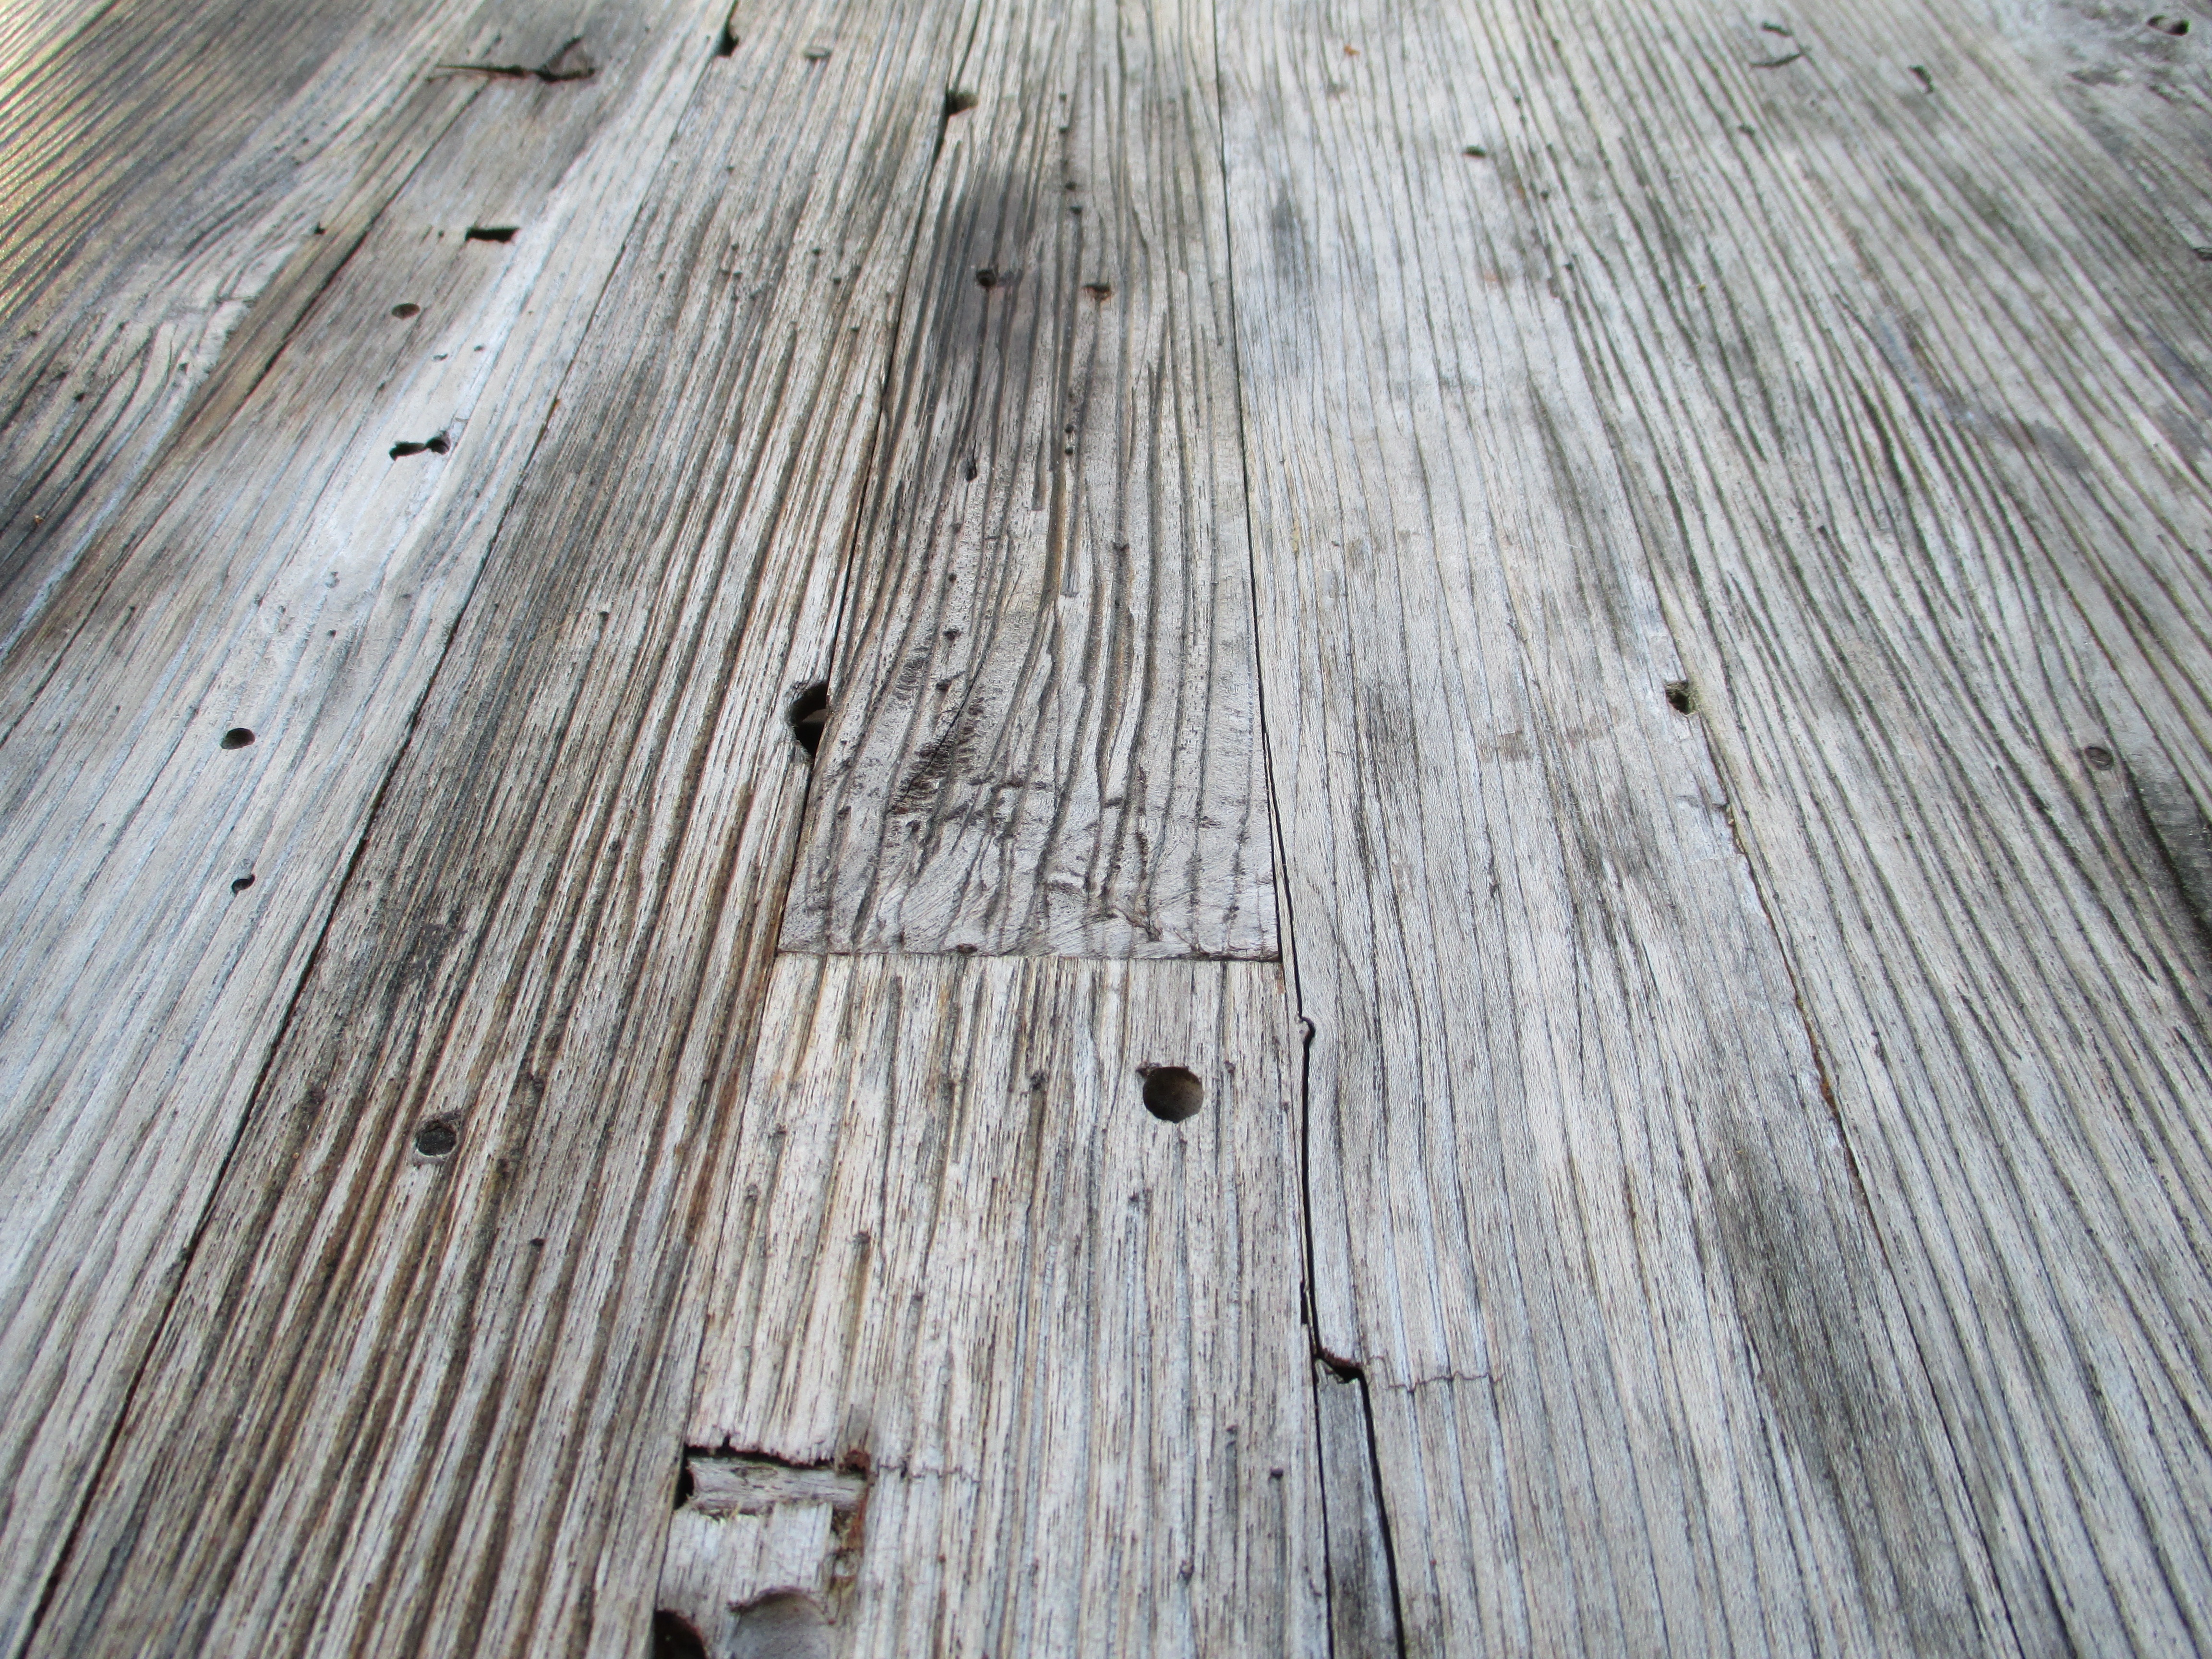
structure, board, wood, plank, floor, lumber, carpenter, hardwood, boards, flooring, plywood, wood flooring, outdoor structure, laminate flooring, wood stain